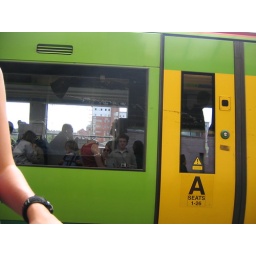
s&j in train window